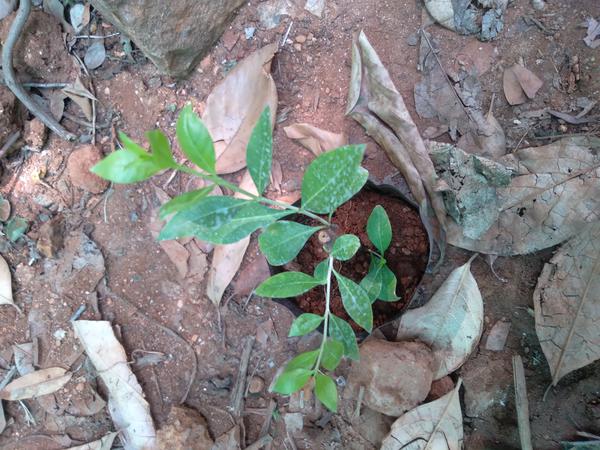
Plant: Henna